Royal Botanic Garden, Sydney

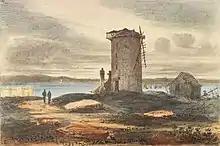
Old Windmill. Government Domain, 1836, lithograph, J.G. Austin

The East India Company windmill stood in The Domain near Government House stables. It was located close to the statue of a huntsman with dogs by Henri Alfred Jacquemart, which is still in the grounds of the Royal Botanical Garden. Built of stone, it was owned by the Government and was used for grinding the grain of the settlers. According to "Freeman's Journal", the windmill was built by the East India Company who were granted land around Farm Cove. The Governor of New South Wales later took forcible possession of the mill which resulted in a drawn-out lawsuit between the company and the government. During the dispute the Collector of Internal Revenue, Mr Wm. McPherson hired a manager to live in the cottages next to the mill. At this time, where the Bent-street entrance now is, was occupied as a large dairy, kept by Mr W. Stone. There was a large gate near the dairy; it stood a bit in from Bent-street, and faced Macquarie-street, with two large Norfolk Island pines on either side. This was the entrance to the company's mill, but it could not be called a public entrance in the accepted meaning, it being on private property. Finally, in 1835 Sir Richard Bourke had the mill taken down and removed.